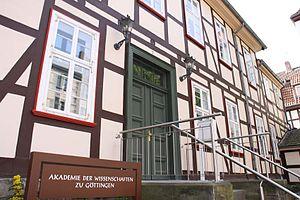
L'Académie des sciences de Göttingen, a été fondée en 1751 sous le nom de Königliche Gesellschaft der Wissenschaften par le roi George II de Grande-Bretagne, prince-électeur de Hanovre et duc de Brunswick-Lunebourg. C'est la plus ancienne des huit institutions actuellement fédérées en l'Union des académies des sciences allemandes, et la plus ancienne société savante allemande après la Leopoldina de Halle. Sa mission est de servir la science, par son propre travail et par ses collaborations avec des scientifiques et des instituts de recherche d'Allemagne et de l'étranger. Ses membres sont des professeurs éminents de sciences humaines ou de sciences de la nature. C'est pourquoi l'Académie est un lieu d'interdisciplinarité au plus haut niveau scientifique.